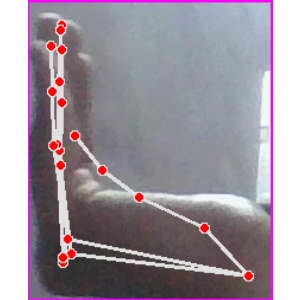
अक्षर: स